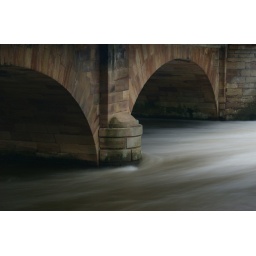
Slow shutter speeds showing water flowing over the Horse shoe weir on River Derwent at Belper